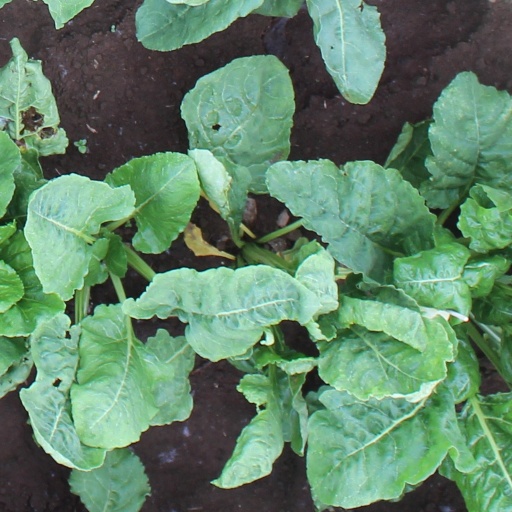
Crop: sugar beet